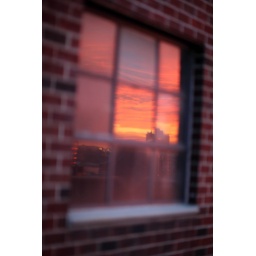
The sky in a window - 8/18/2010